José Ozámiz

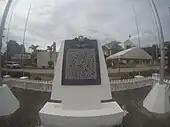
Historical marker of Jose Ozamiz at the Aloran Town Plaza

Ozámiz was appointed as Misamis Occidental's first provincial governor and served from 1929 to 1931. He was later elected as representative of the Lone District of Misamis Occidental from 1931 to 1941. He was a delegate to the 1935 Constitutional Convention that resulted in the creation of the 1935 Constitution for the Philippine Commonwealth Government. In 1941, he was elected to the Philippine Senate. However, he did not serve his term as senator due to Imperial Japan invading in the Philippines during World War II and he was executed before he could assume office.